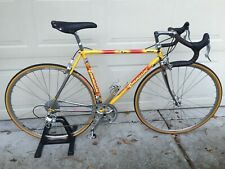
Vehicle type: Bikes